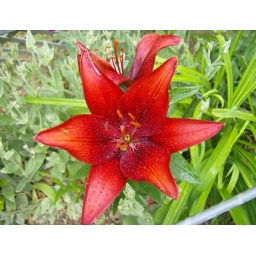
The water droplets on this flower really adds to the picture in my opinion